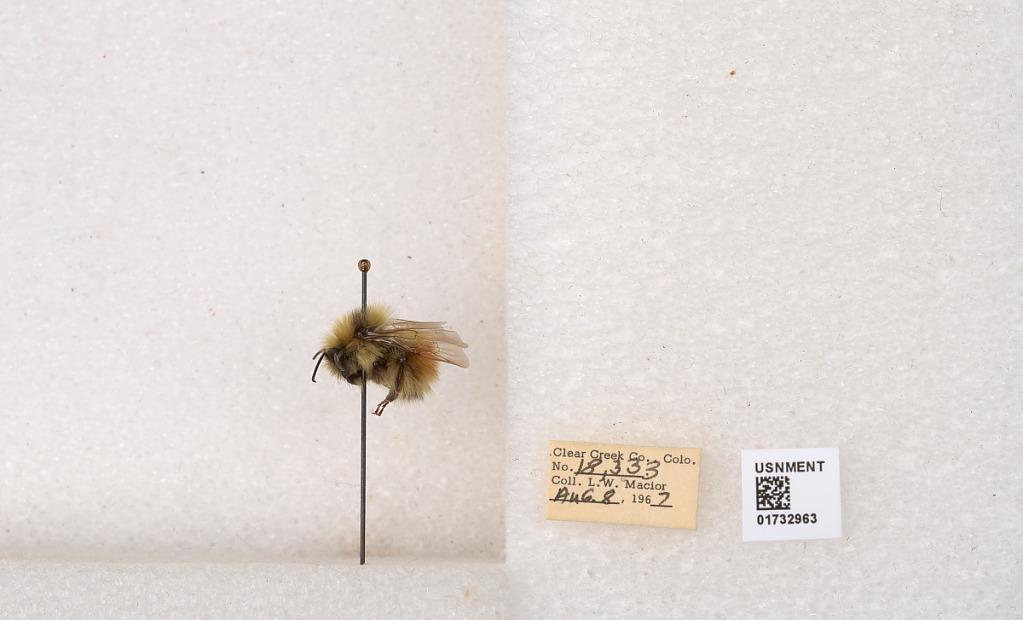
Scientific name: Bombus (Pyrobombus) sylvicola Kirby
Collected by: L. Macior
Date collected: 1967-8-8
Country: United States
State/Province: Colorado
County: Clear Creek
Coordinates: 39.6891, -105.644